Yellowstone fires of 1988

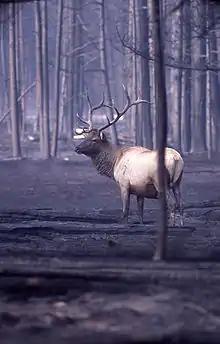
A bull elk wanders in a completely burned area after the fires

Seeds had little distance to travel, even in severely burned areas. Much of the most badly burned forest was within of less affected areas. Still, most regeneration of the plants and trees came from immediate sources, either above or below ground. Lodgepole pines generally do not disperse their seeds more than , so seed dispersal from less burned parts apparently had little effect on more severely burned areas. In regions that did experience complete burnouts, the average depth of charred soil was only about half an inch (14 mm), so few roots, even grasses, were killed by the fire. This allowed rapid regeneration throughout the ecosystem.